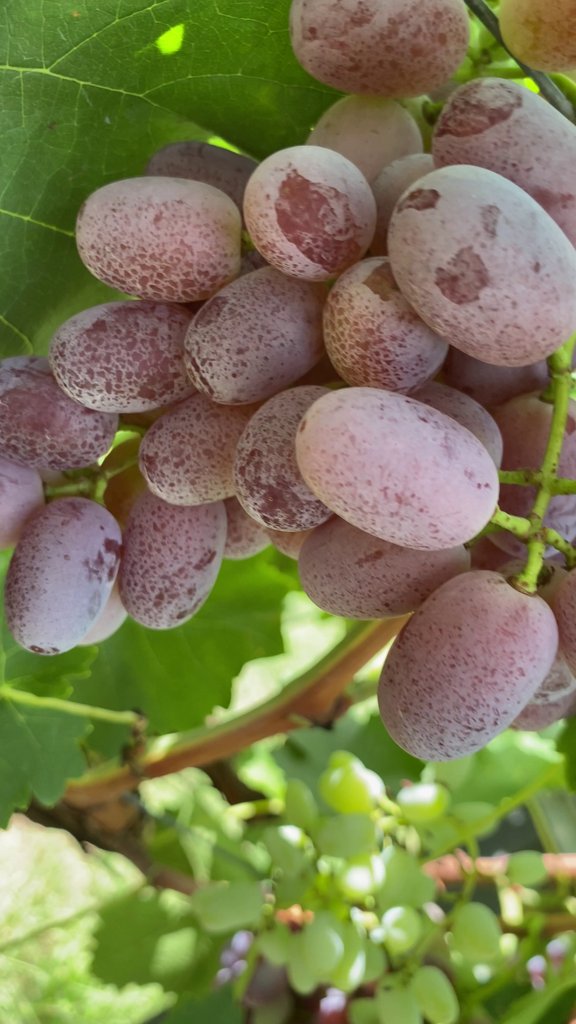
Berries visible: 55
Grape clusters: 2